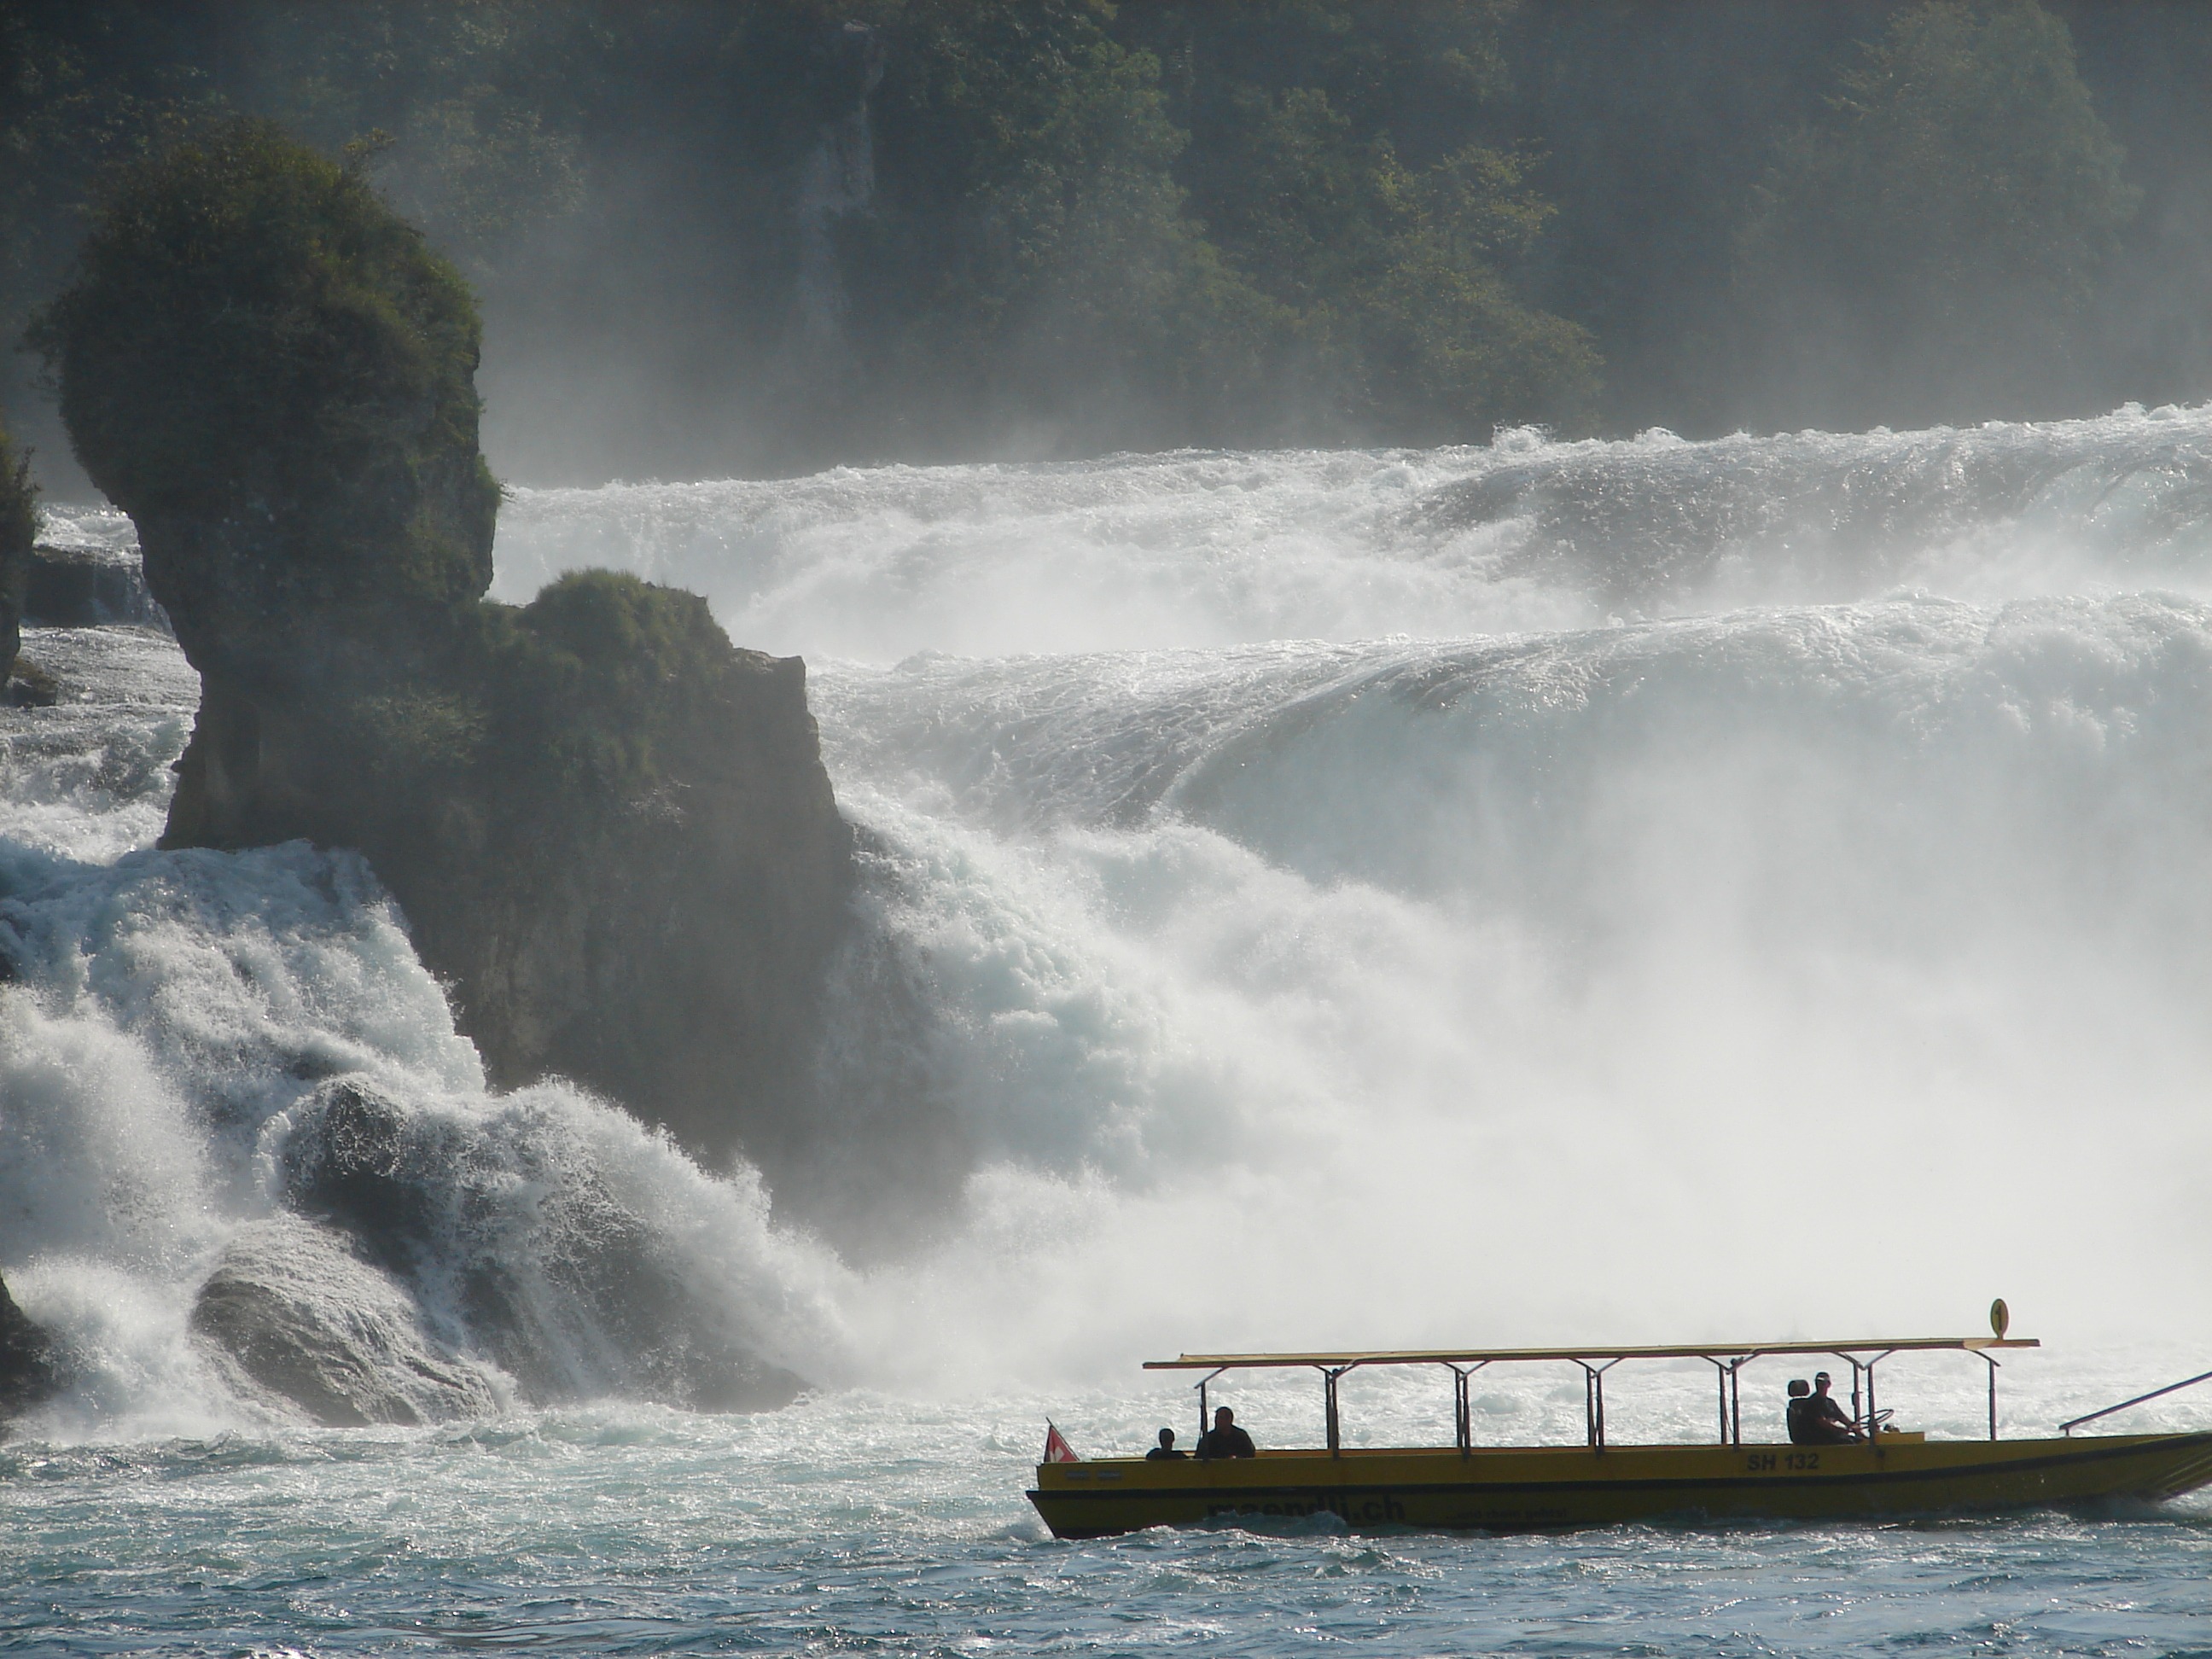
beach, sea, coast, water, nature, rock, ocean, waterfall, liquid, boat, shore, wave, river, summer, flow, vehicle, natural, weather, bay, rapid, body of water, current, rocks, boating, switzerland, natural water, atmospheric phenomenon, wind wave